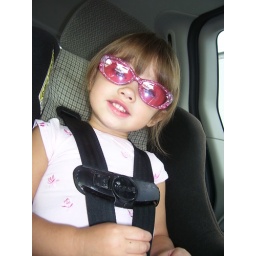
buckled in and ready to roll, cross the bridge and pay the toll.